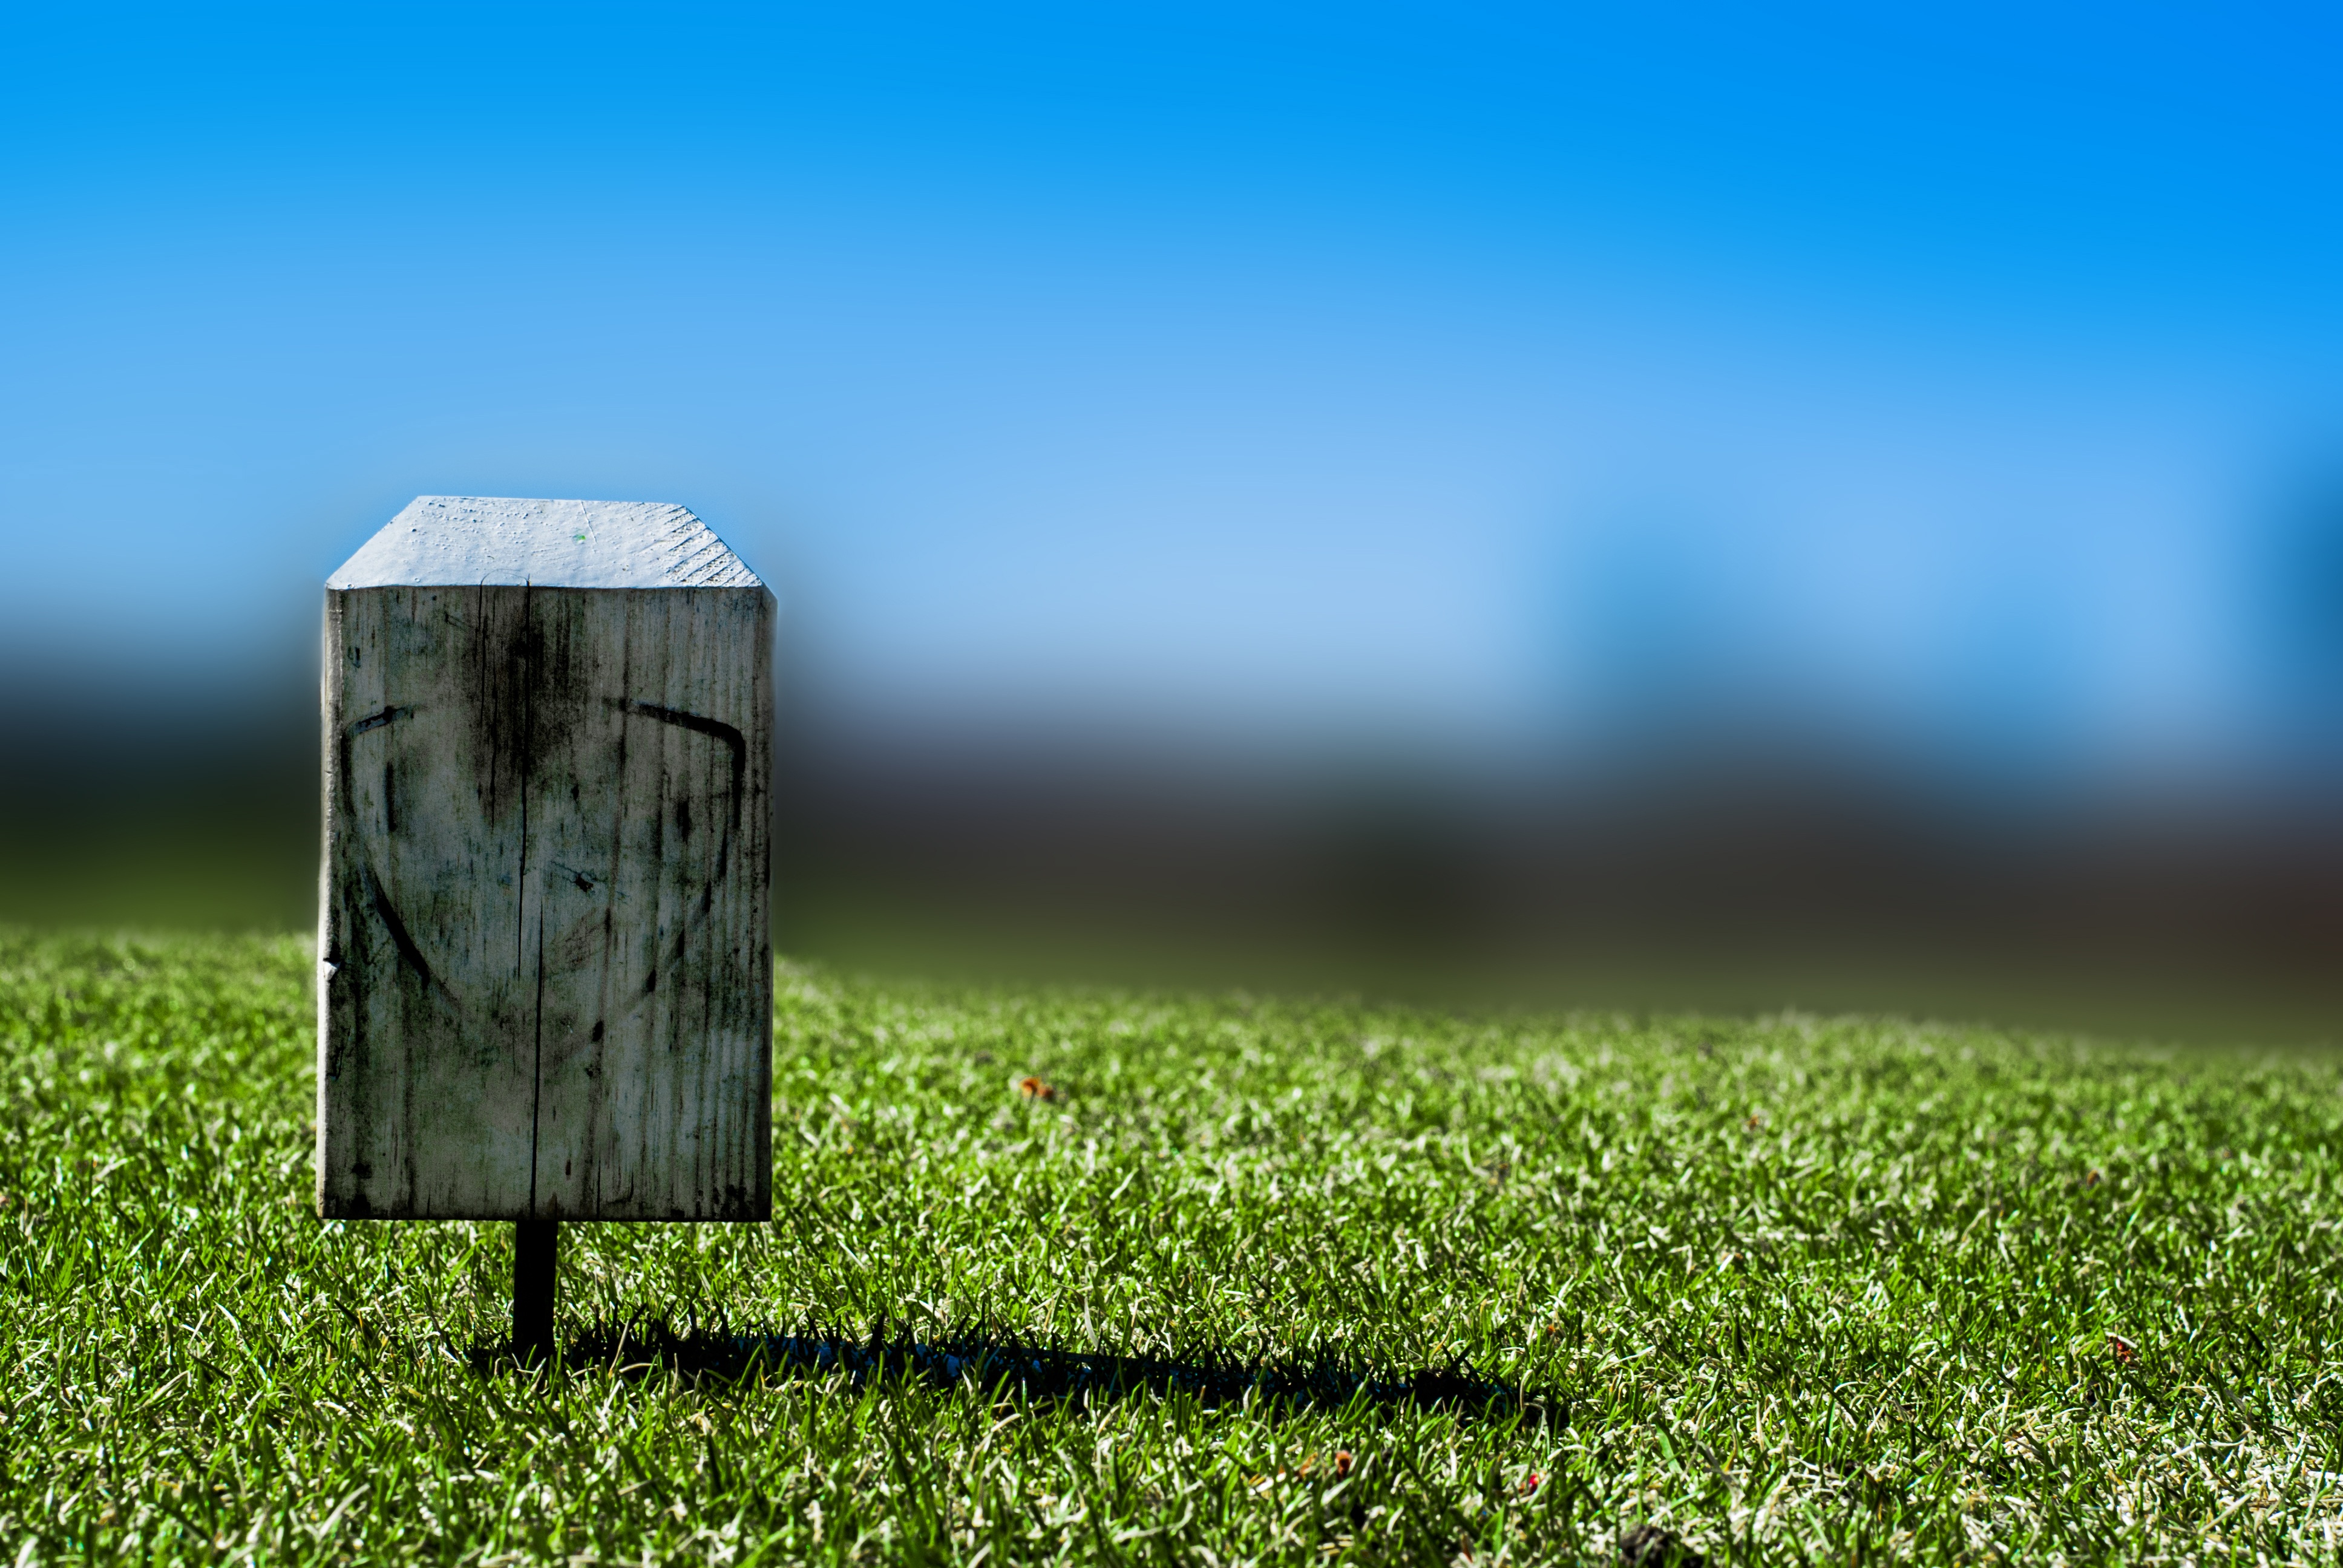
grass, field, lawn, meadow, sunlight, green, club, lifestyle, swing, player, golf, golfing, grassland, course, tee, golfer, tee off, teeing